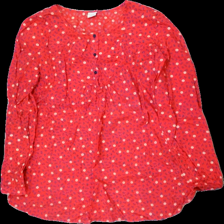
View: front
Type: Blouse
Category: Ladies
Brand: Polarn Och Pyret
Colors: Red, White, Blue
Material: 100% cott
Pattern: Floral print
Cut: Regular
Size: M
Season: All
Price range: 50-100
Recommended usage: Reuse